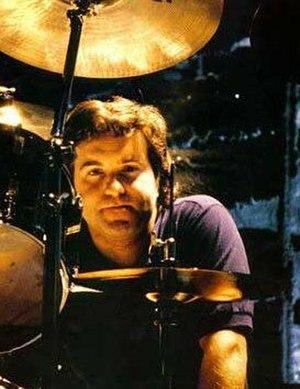
Simon Wright est un batteur britannique connu pour avoir joué avec AC/DC et Dio.